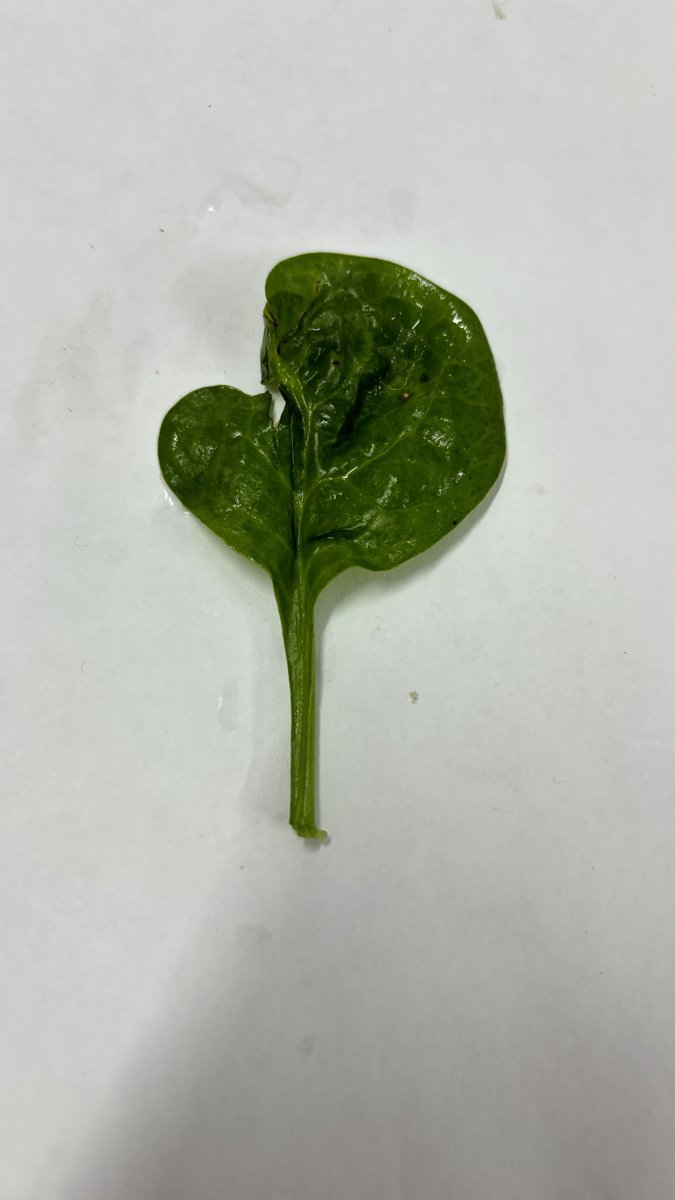
Label: Pest-Damage